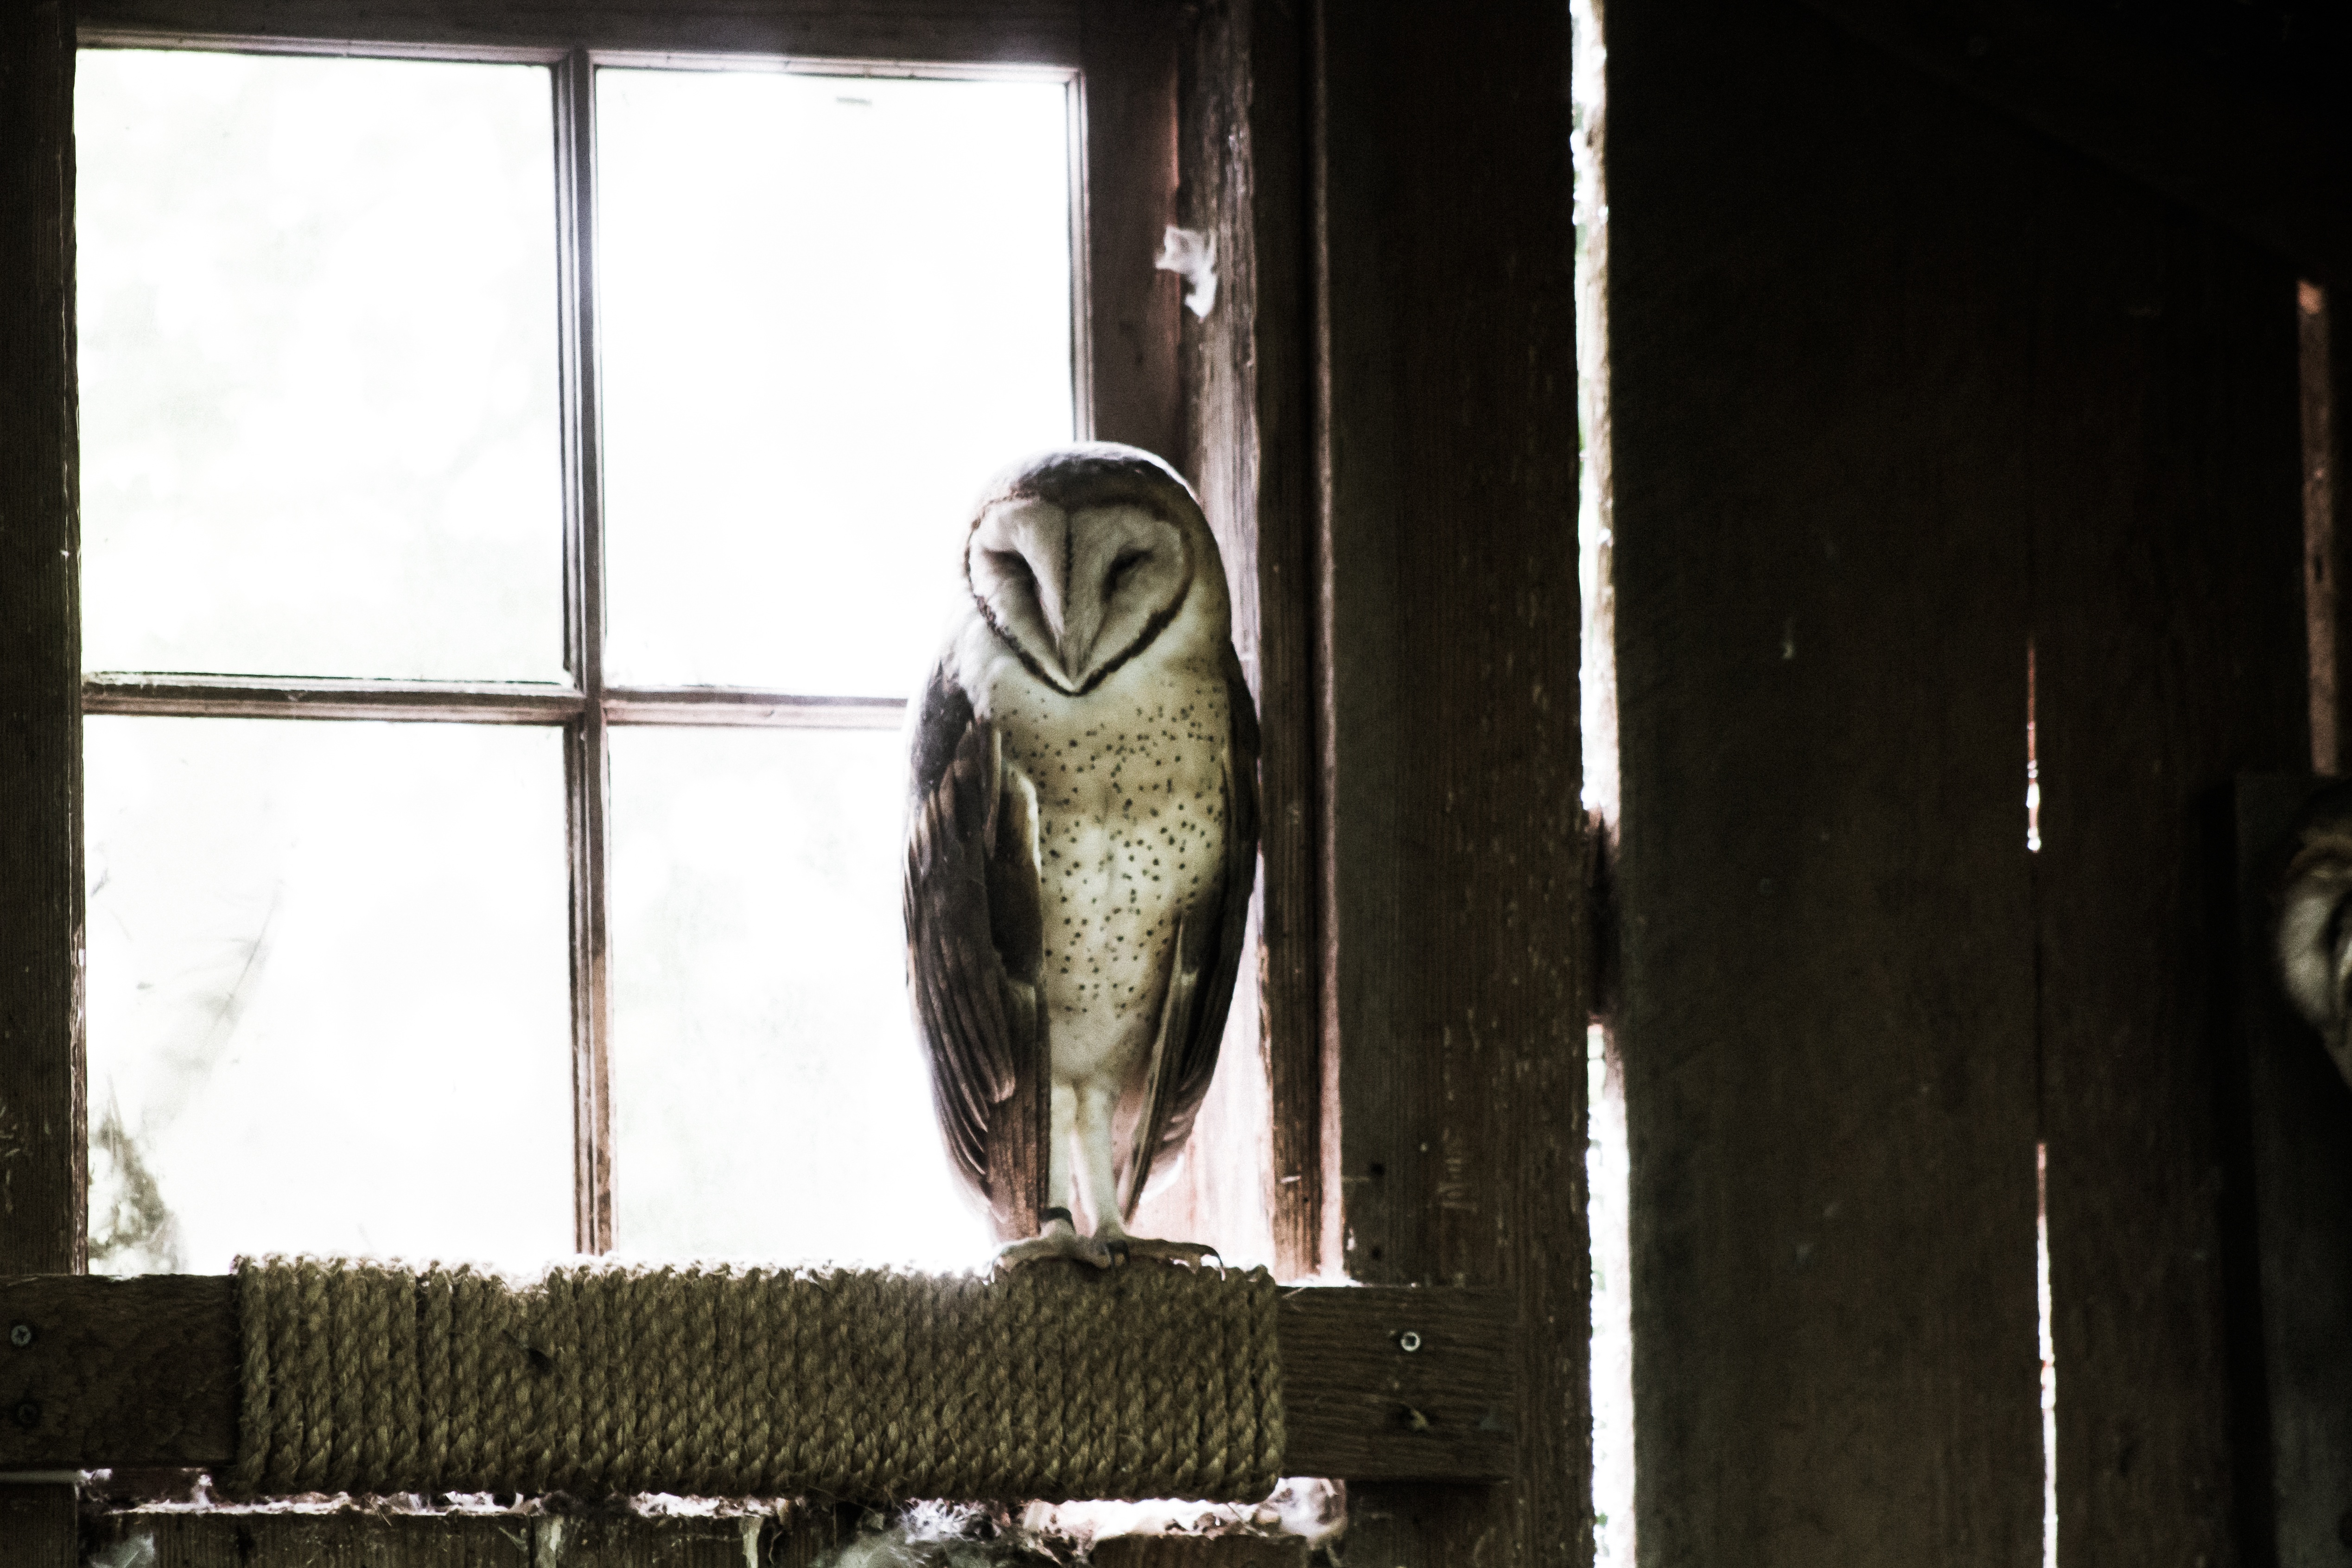
bird, rope, wood, window, zoo, owl, fauna, vertebrate